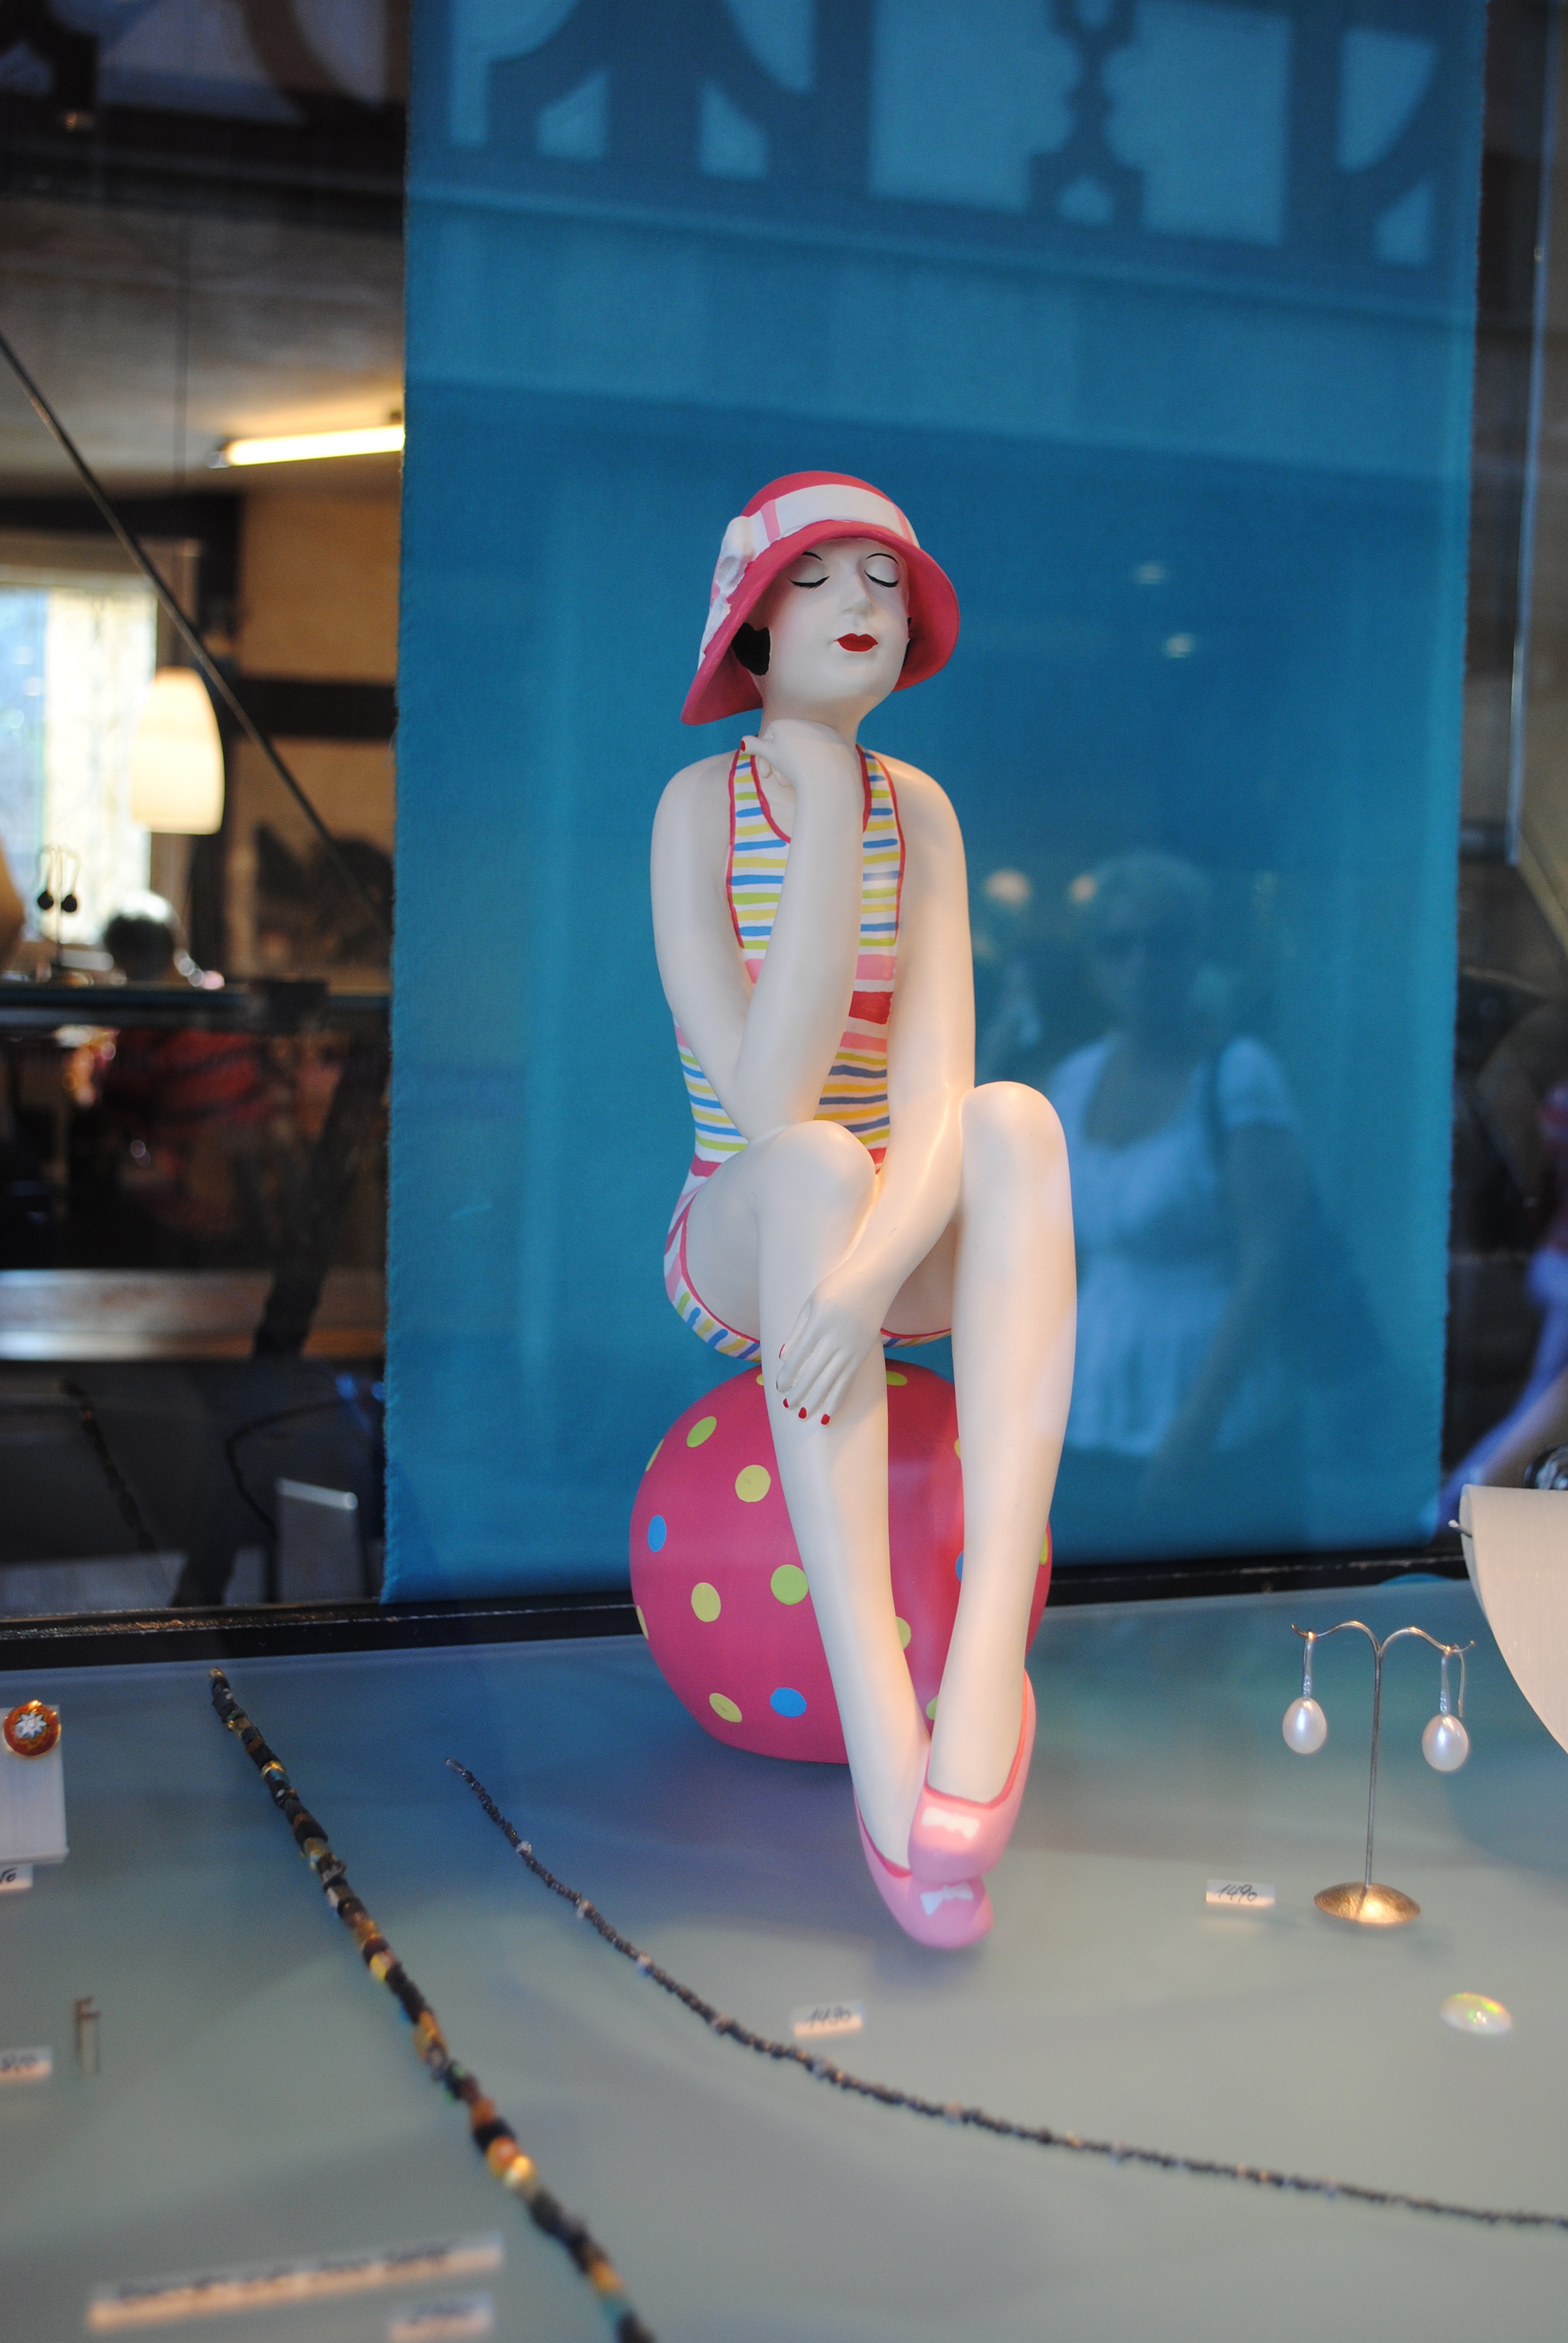
girl, window, decoration, model, color, fashion, clothing, lady, pink, doll, fun, figure, beauty, costume, display dummy, costume jewellery